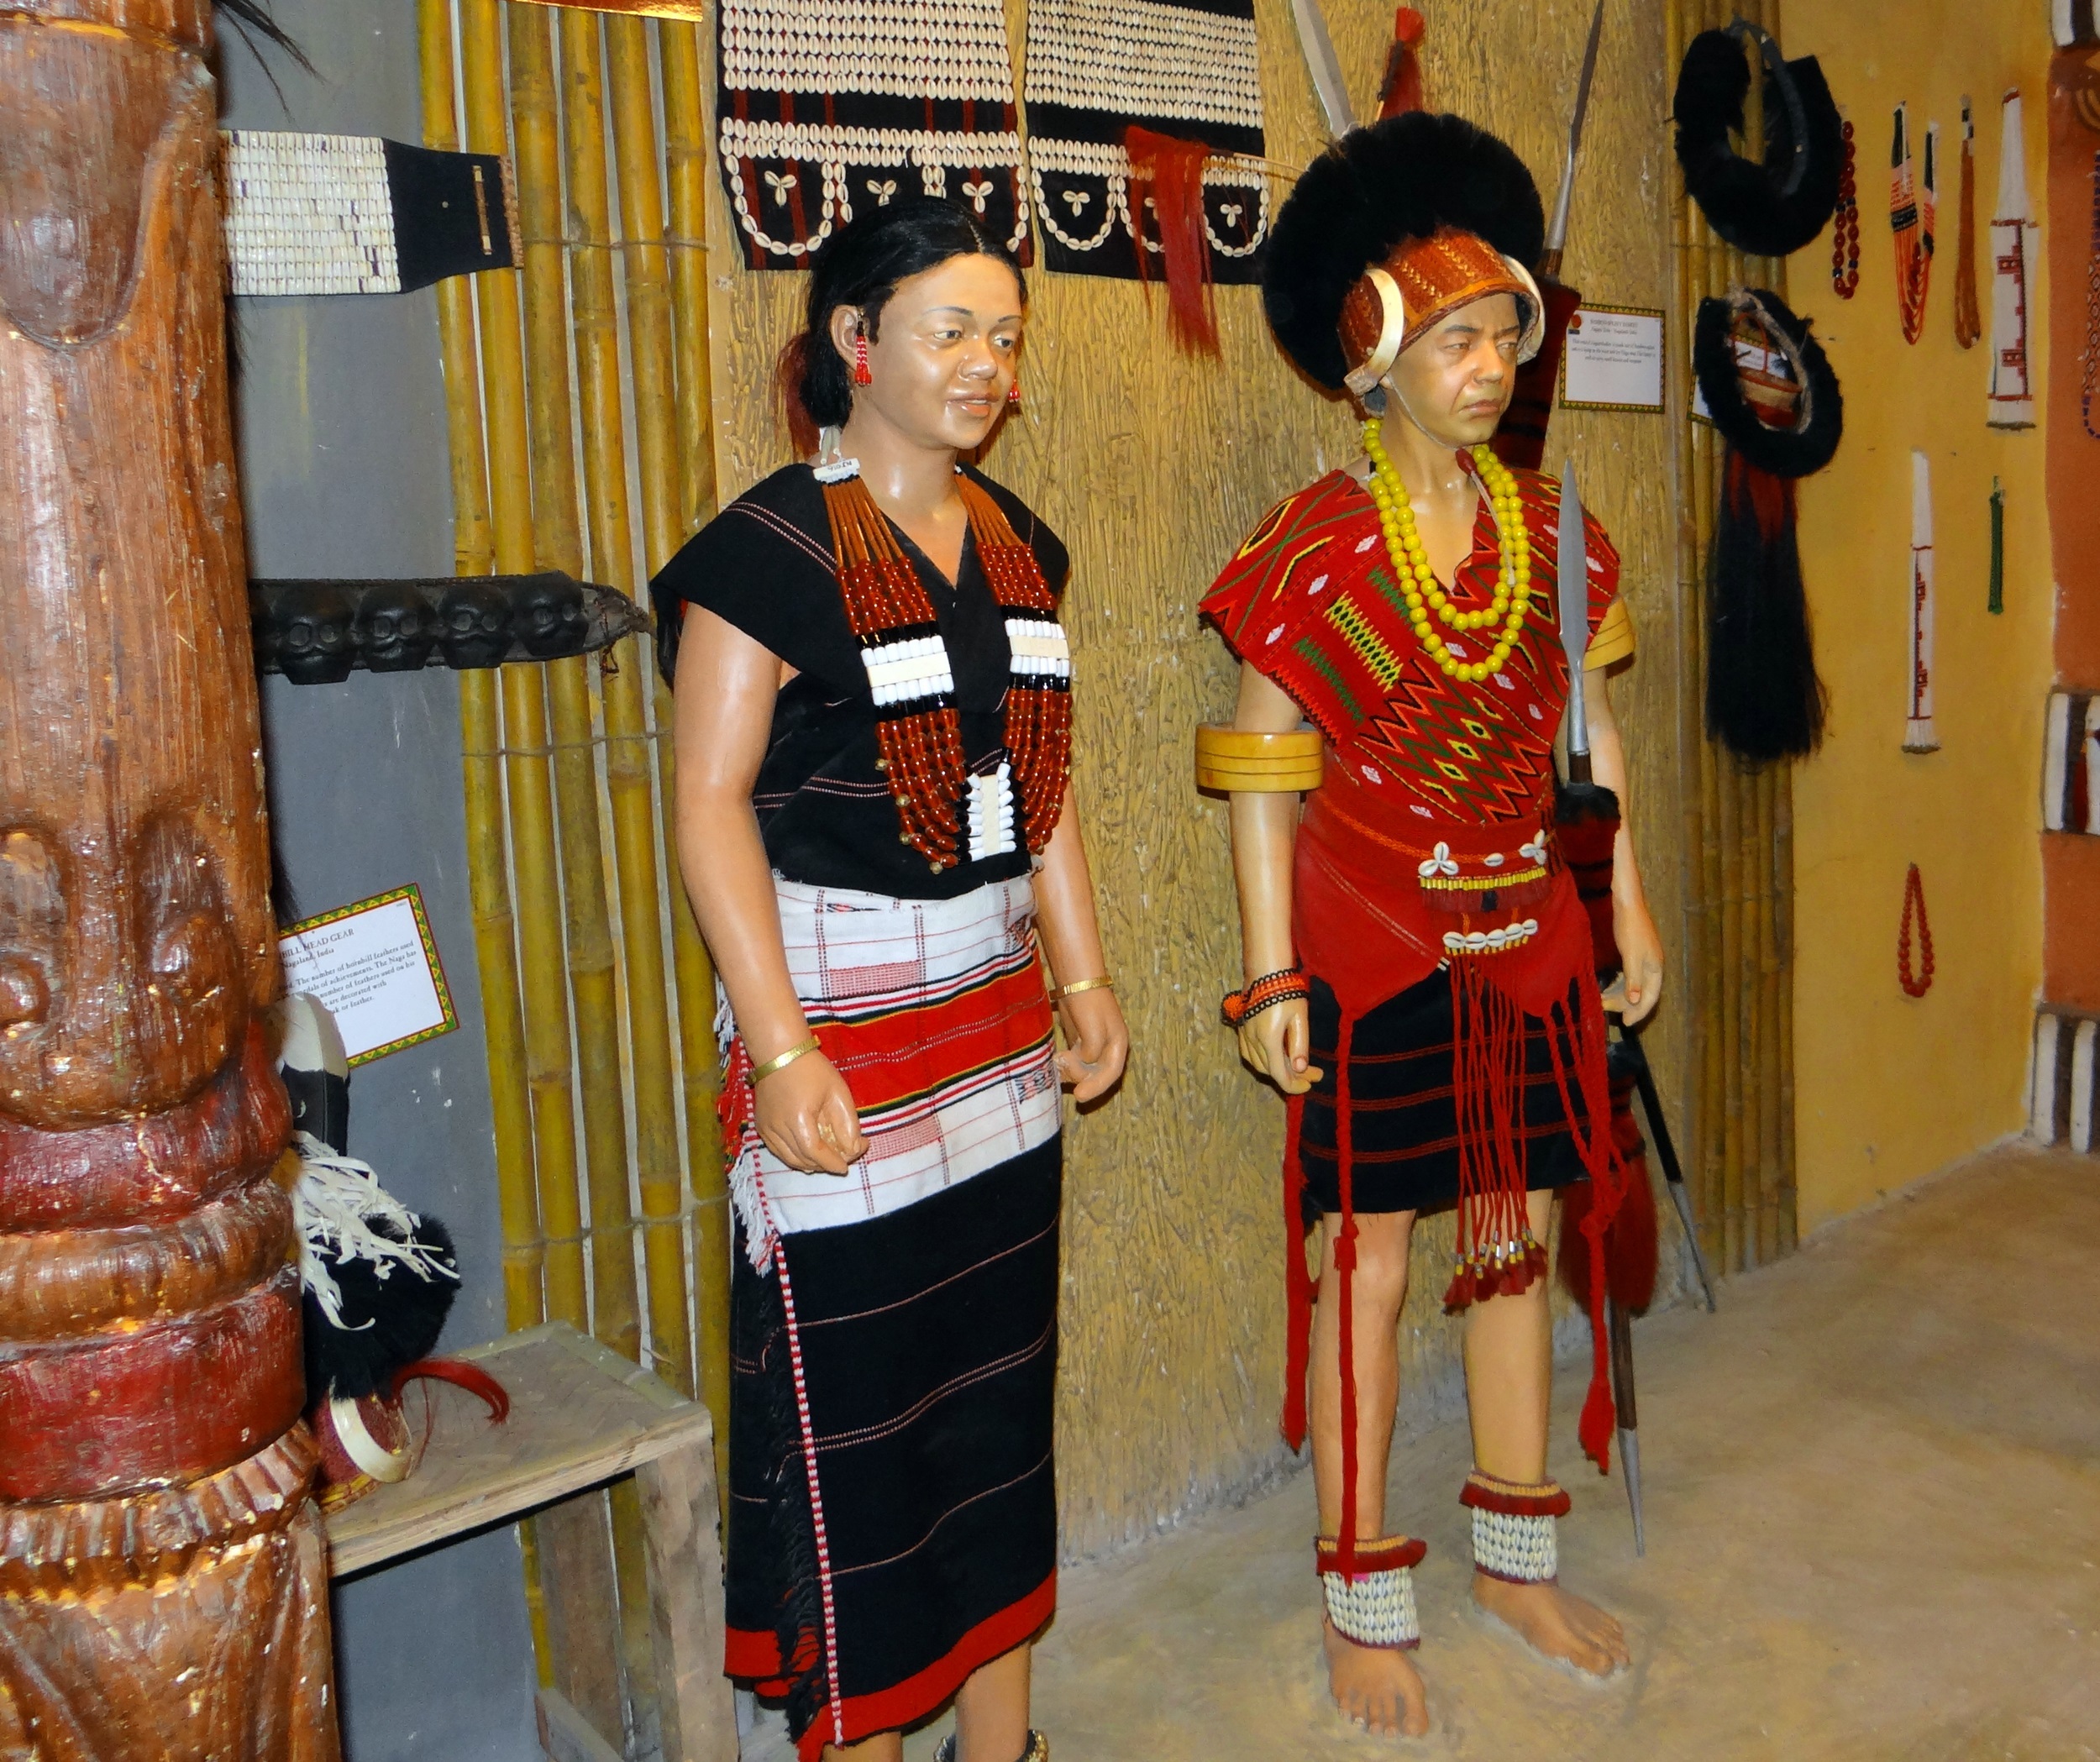
model, clothing, ethnic, tribe, art, anthropology, india, bangalore, costume, naga, film city, angami